Destin Daniel Cretton

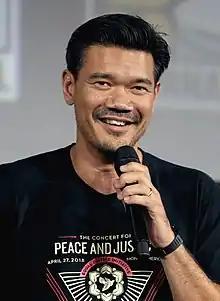
Cretton at the 2019 San Diego Comic-Con

Destin Yori Daniel Cretton is an American filmmaker. He is best known for directing the drama films "Short Term 12" (2013), "The Glass Castle" (2017), "Just Mercy" (2019) as well as the Marvel Studios film "Shang-Chi and the Legend of the Ten Rings" (2021).